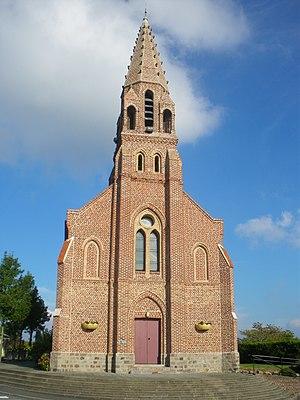
Vue de l'église Saint-Pierre de Drouvin-le-Marais.
Drouvin-le-Marais est une commune française située dans le département du Pas-de-Calais en région Hauts-de-France.